Korean barbecue

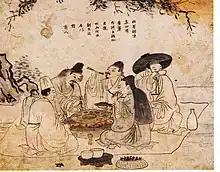

"Maekjeok" from Goguryeo era (37 BCE–668 CE) is the oldest record related to Korean barbecue. During the Joseon period (1392–1910), roasted beef "Neobiani" was a favorite of the Joseon royal family.